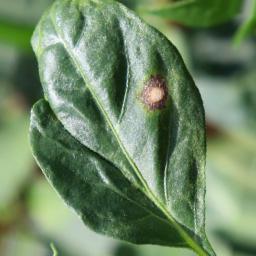
Label: cercospora